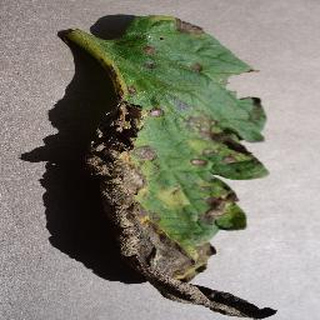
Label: tomato_early_blight